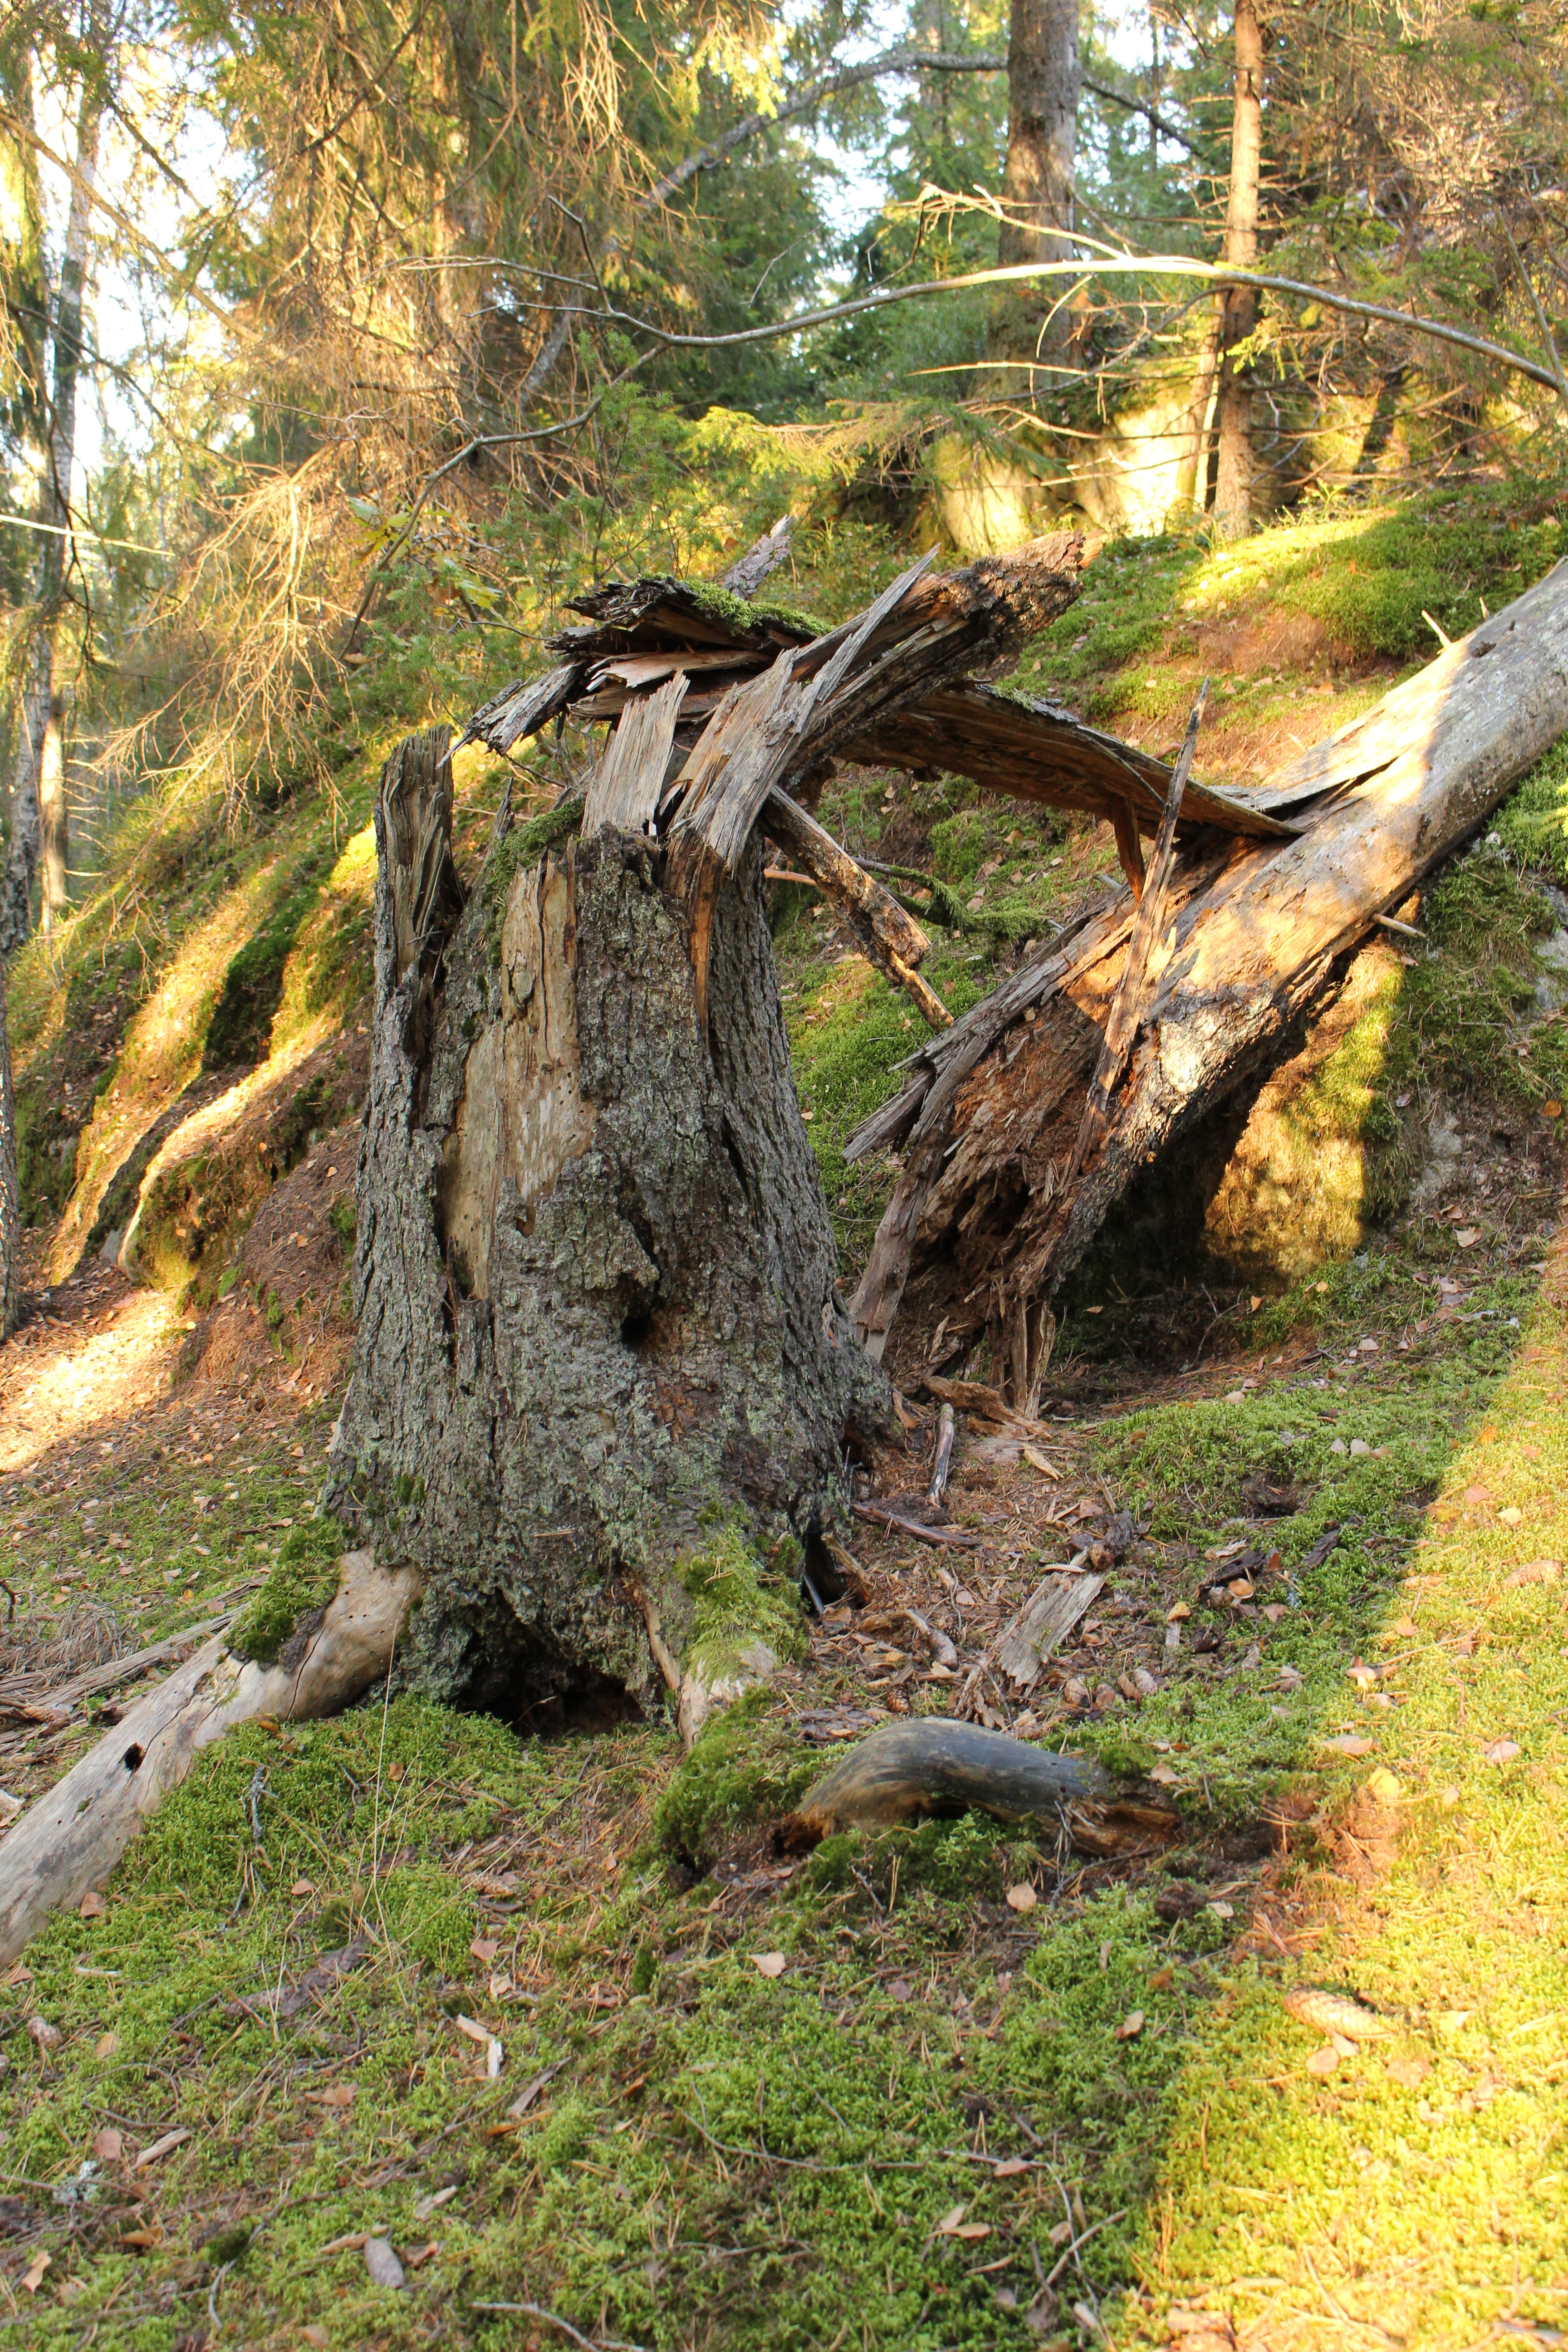
tree, forest, wilderness, branch, plant, trail, leaf, flower, trunk, summer, autumn, broken, botany, flora, deciduous, woodland, woody plant